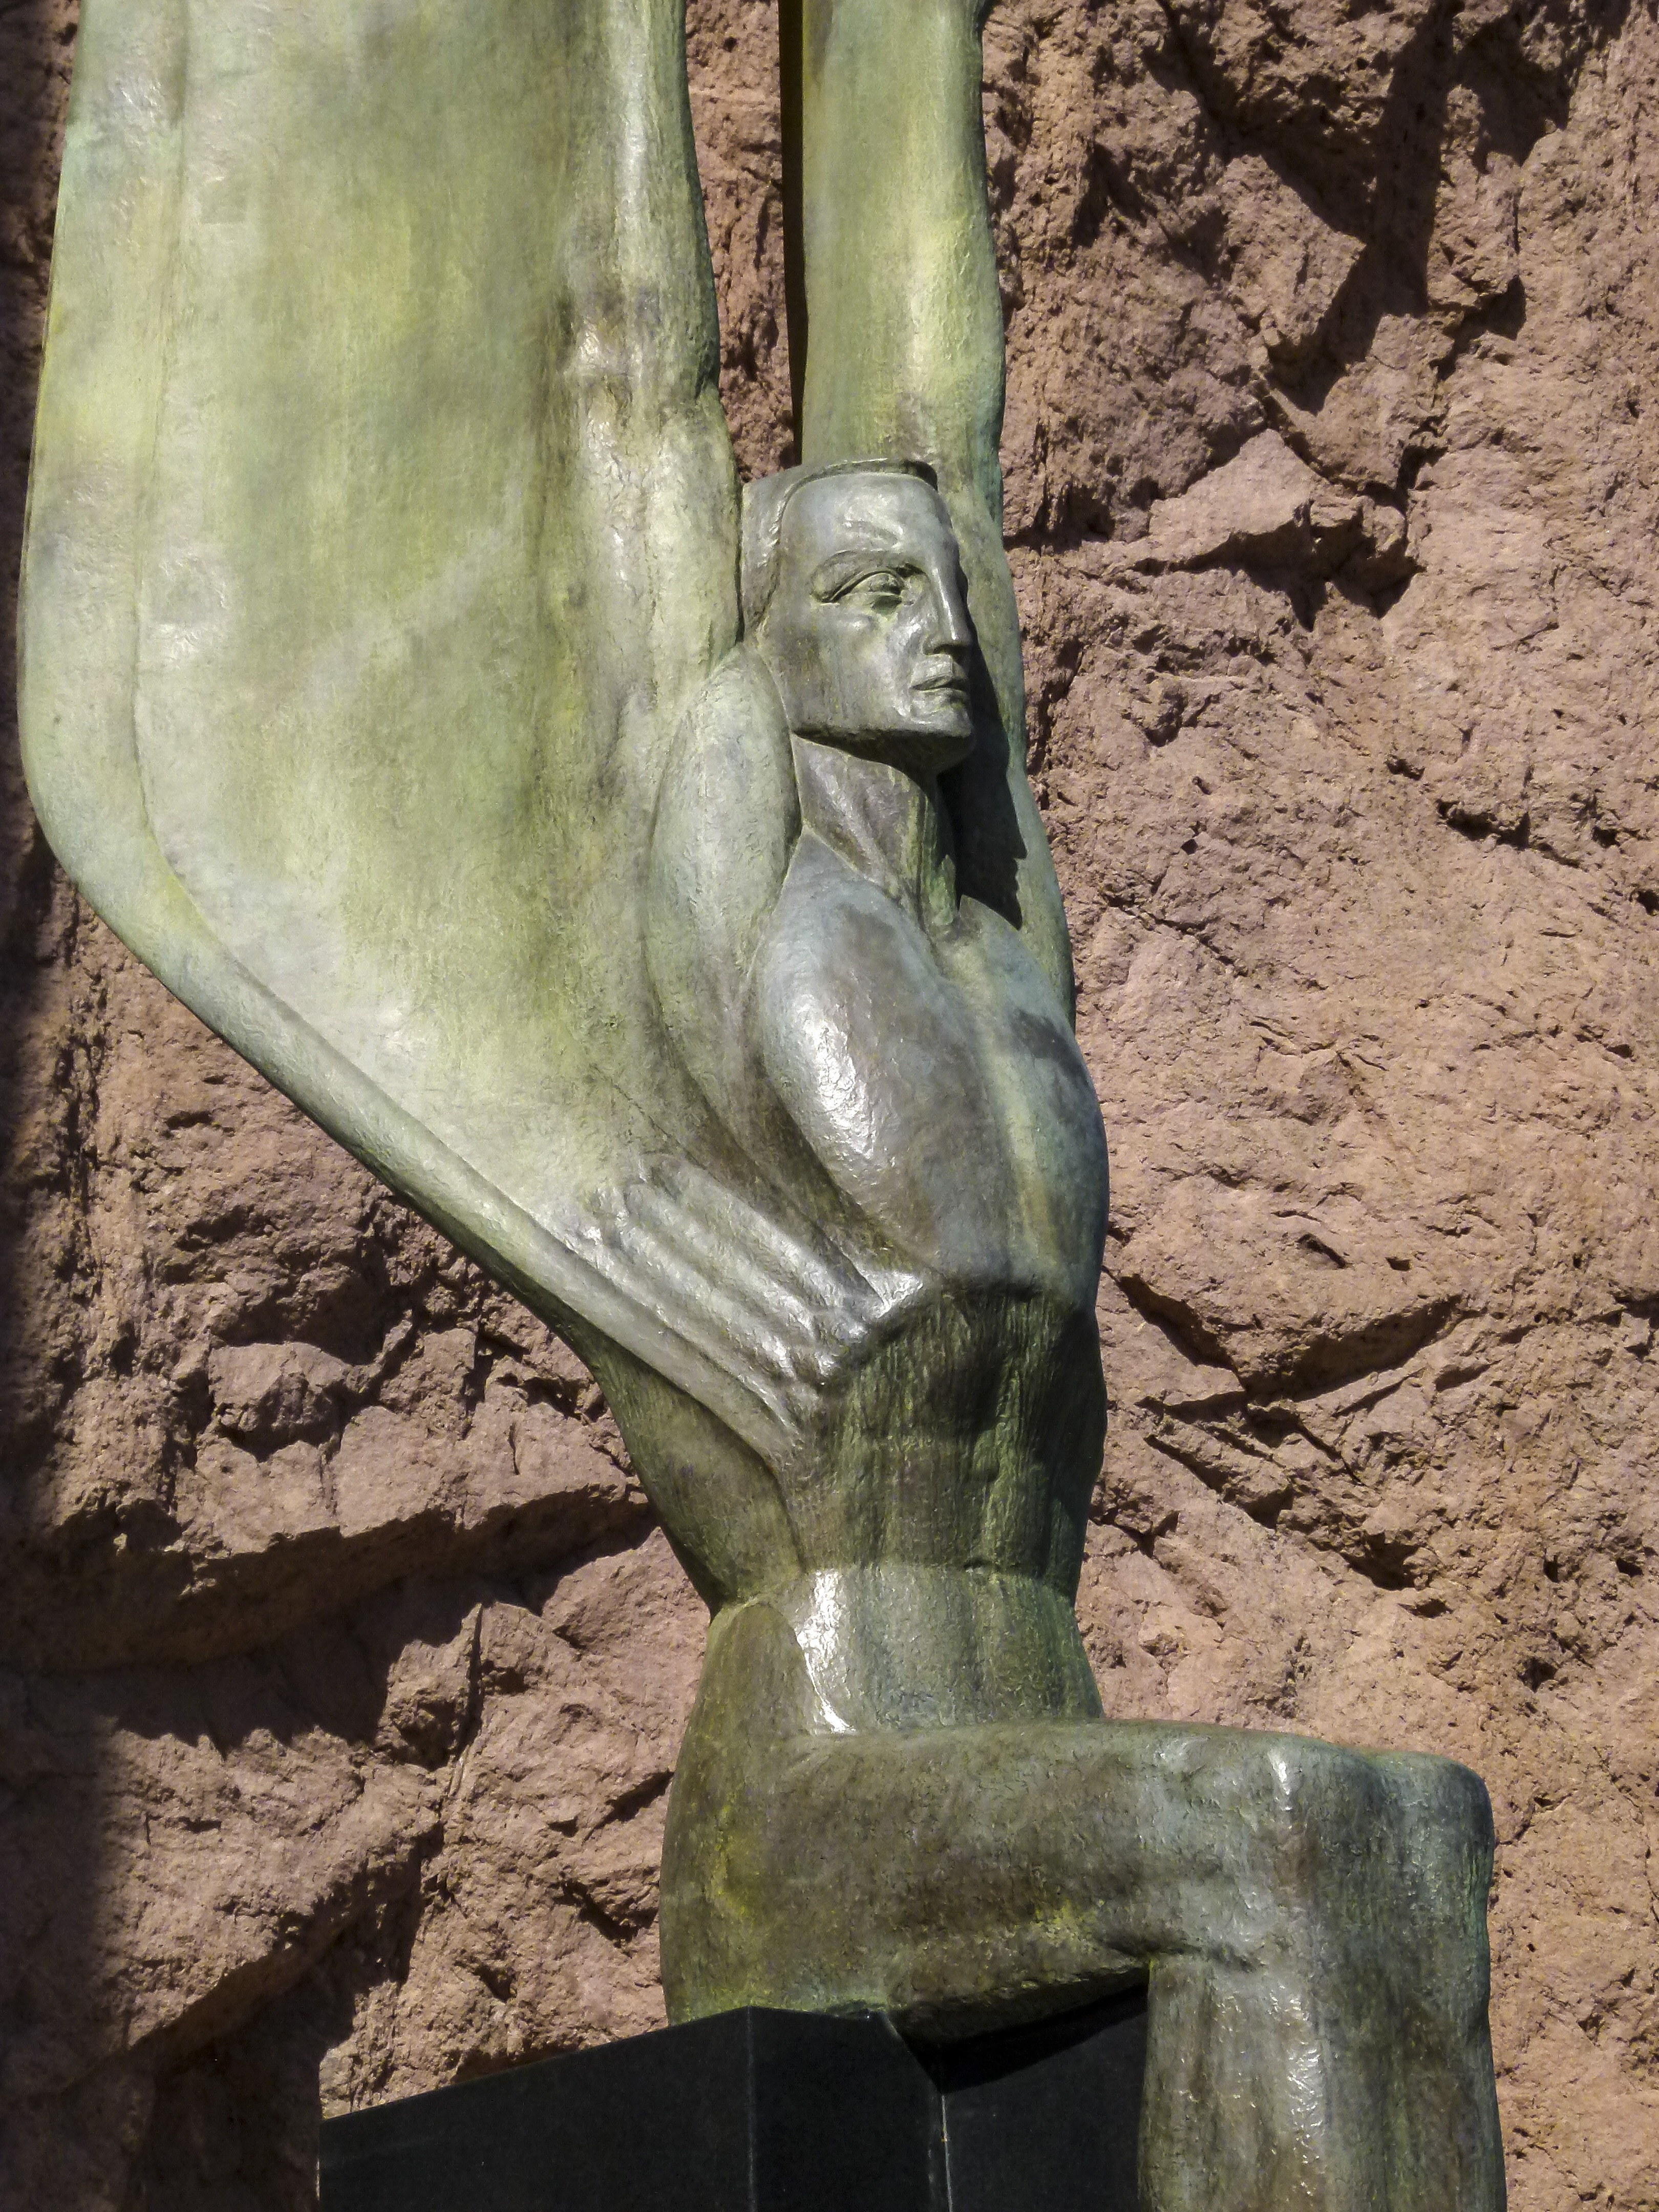
water, outdoor, desert, monument, statue, usa, canyon, reservoir, power plant, sculpture, memorial, art, temple, tourist attraction, carving, nevada, technical, hoover dam, ancient history, lake mead, boulder dam